Native American jewelry

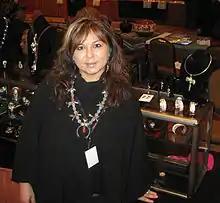
Wanesia Spry Misquadace (Fond du Lac Ojibwe), jeweler and birch bark biter, 2011

Native American jewelry refers to items of personal adornment, whether for personal use, sale or as art; examples of which include necklaces, earrings, bracelets, rings and pins, as well as ketohs, wampum, and labrets, made by one of the Indigenous peoples of the United States. Native American jewelry normally reflects the cultural diversity and history of its makers, but tribal groups have often borrowed and copied designs and methods from other, neighboring tribes or nations with which they had trade, and this practice continues today. Native American tribes continue to develop distinct aesthetics rooted in their personal artistic visions and cultural traditions. Artists may create jewelry for adornment, ceremonies, and display, or for sale or trade. Lois Sherr Dubin writes, "[i]n the absence of written languages, adornment became an important element of Indian communication, conveying many levels of information." Later, jewelry and personal adornment "...signaled resistance to assimilation. It remains a major statement of tribal and individual identity."